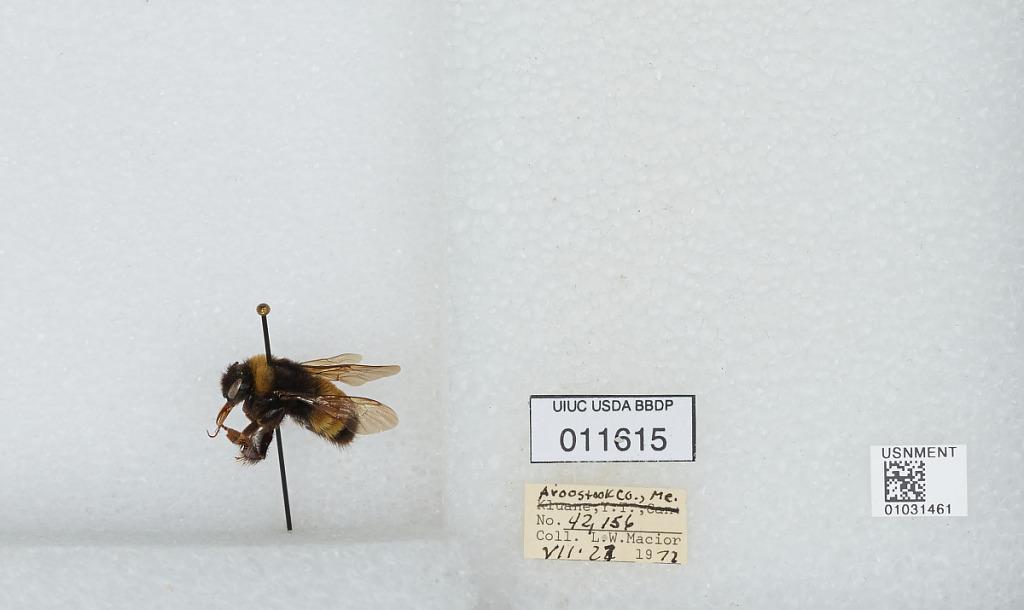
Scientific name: Bombus (Bombus) terricola Kirby
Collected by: L. Macior
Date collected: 1977-7-27
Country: United States
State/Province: Maine
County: Aroostook
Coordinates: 46.65, -68.58